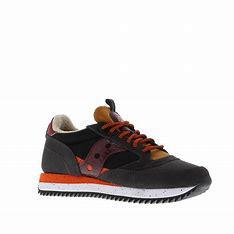
Brand: Saucony
Model: Jazz 81